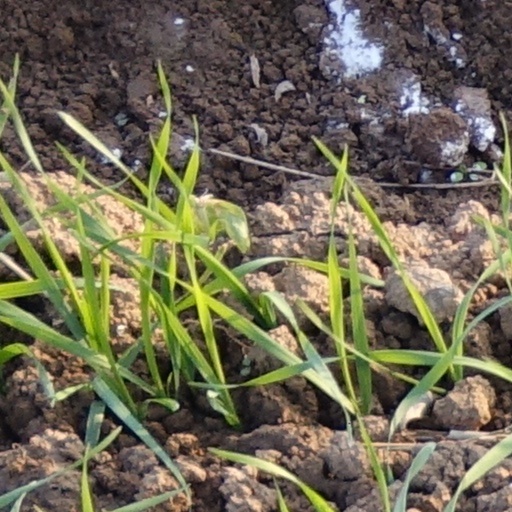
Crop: wheat